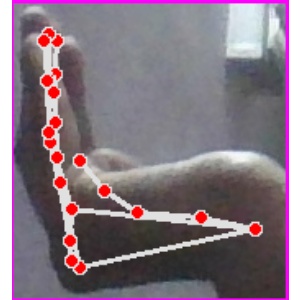
अक्षर: स